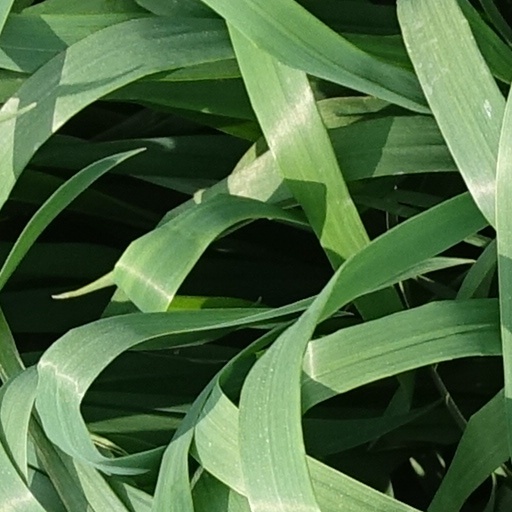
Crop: wheat